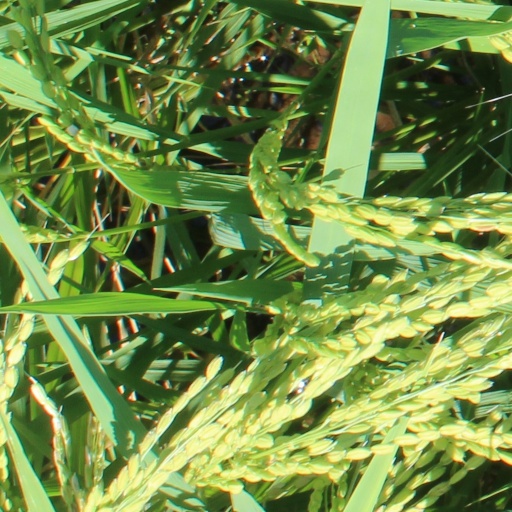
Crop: rice